Dartmouth College fraternities and sororities

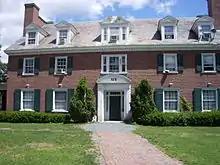
Chi Gamma Epsilon chapter house, 2007

Sigma Nu, commonly called Sig Nu, at Dartmouth College, was originally formed in 1903 as the Pukwana Club, an organization that was created as a reaction to the perceived elitism of Greek organizations at the time. The club's concept was based on the love for the traditions of Dartmouth, faithful friendship, and honorable dealings. In 1907, the Pukwana Club joined the national fraternity system after it received a charter to become the "Delta Beta chapter" of Sigma Nu. Sigma Nu's "Way of Honor" principle was similar to principles expressed in the Pukwana Club's original charter. The first residence for Sigma Nu at Dartmouth was purchased and refurbished in 1911. Known as the Green Castle, it served as chapter headquarters until the current house was built in 1925. In response to the national fraternity's segregationist membership policies, the fraternity went local in 1963, becoming Sigma Nu Delta. The national fraternity's bylaws were changed at the 1968 Grand Chapter, and in 1984 the fraternity reaffiliated with the national. In the summer of 2007, the Sigma Nu residence underwent significant structural renovations to bring the building up to the college's minimum standards and improve living facilities. Improvements included an enclosed fire escape running from the first floor to the third floor, a renovated kitchen and bathroom, new flooring, a new study room, and alterations to bedrooms. Prominent alumni include acting Solicitor General of the United States Neal Katyal '91, associate commissioner for the New York State Office for Temporary and Disability Assistance Jorge Montalvo, Actor David Birney, Television Sports Commentator Brett Haber, and "Dungeons & Dragons" designer and writer Mike Mearls.